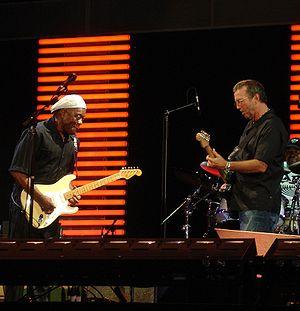
George « Buddy » Guy, né le 30 juillet 1936 à Lettsworth, est un musicien américain de blues et de musique rock. Il est le père de la rappeuse Shawnna.